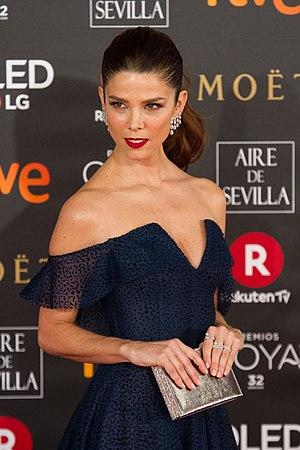
Juana Acosta Restrepo, née à Cali le 28 novembre 1976, est une actrice colombienne.